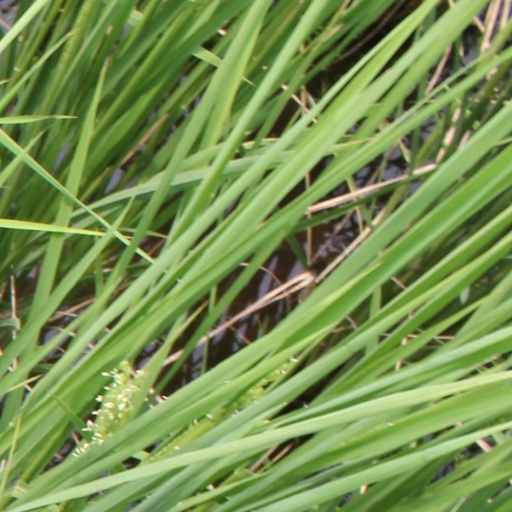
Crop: rice